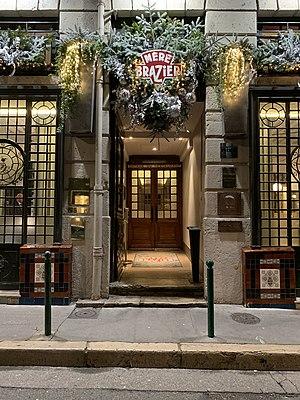
Restaurant La Mère Brazier (Lyon).
Eugénie Brazier, surnommée la mère Brazier, née le 12 juin 1895 à La Tranclière et morte le 2 mars 1977 à Sainte-Foy-lès-Lyon, est une chef cuisinière française. Fondatrice du restaurant la Mère Brazier, c'est une des « mères » emblématiques des bouchons lyonnais.